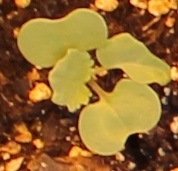
Label: Canola